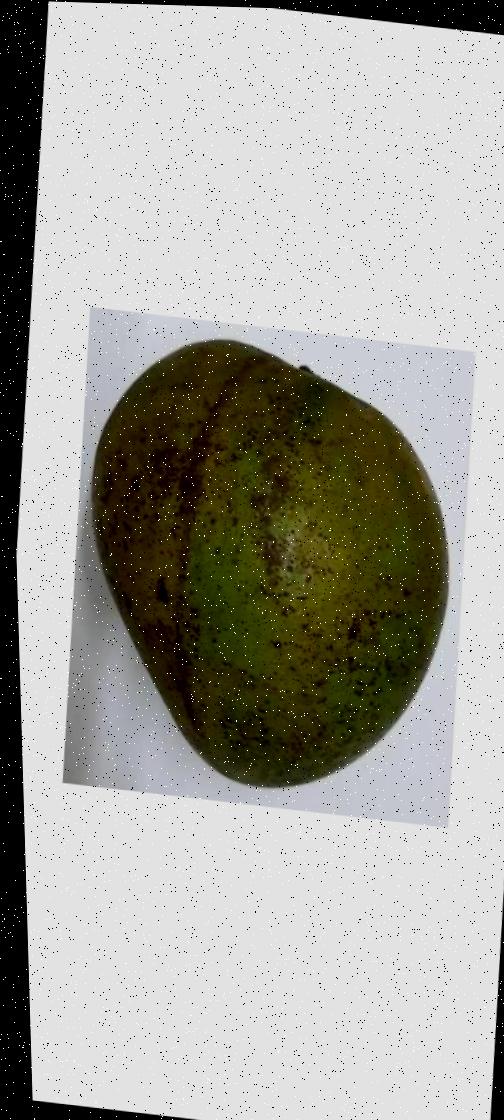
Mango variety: Harivanga